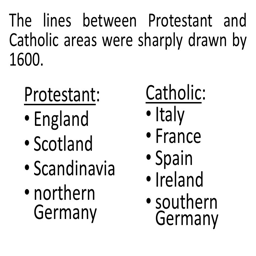
the lines between religion and areas were sharply drawn .